Saint-Laurent, Quebec

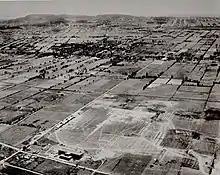
Cartierville airport in Saint-Laurent (1929).

In 1896, the Montreal Park and Island Railway Company tramway reached Saint-Laurent along the Grande-Allée-de-Florence (current Decarie Boulevard). The same year, at the instigation of the mayor and promoter Édouard Gohier, the city adopted an urban plan which grouped together the sectors of activity following the City Beautiful model. To attract Montreal families to the countryside, the establishment of certain polluting industries (slaughterhouses, distilleries, gasworks) was prohibited and the municipal territory was divided into deep plots bordered by wide tree-lined streets.